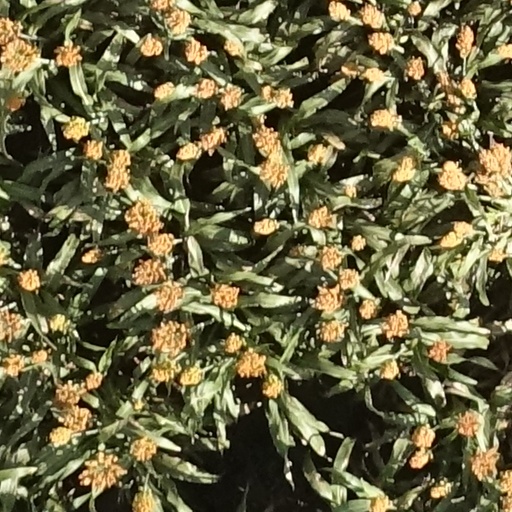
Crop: sorghum